Torbay

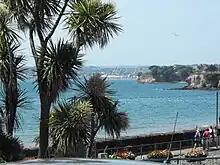
Looking towards Paignton from Torquay. Torbay palms in the foreground.

There are three main towns around the marine inlet of Tor Bay: Torquay in the north, Paignton in the centre, and Brixham in the south. These have become connected over the years, swallowing up villages and towns such as St Marychurch, Cockington, Churston Ferrers and Galmpton, though the latter maintains a rural feel thanks to tight conservation measures. The borough of Torbay is bordered by the South Hams to the south and west, and by Teignbridge to the north. Nearby towns include Totnes and Dartmouth in the South Hams, and Newton Abbot and Teignmouth in Teignbridge.